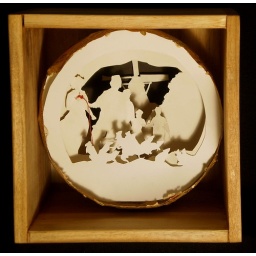
scherenschnitte cut paper in wooden diorama8x8x7